The Crazies (2010 film)

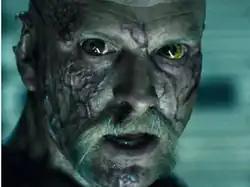
The final stage of the Trixie disease took three hours in the make-up chair to complete.

The makeup for the film was designed by Almost Human Studios; they also did makeup for other horror films such as "Quarantine", "Frankenfish", and "Prom Night". Director Breck Eisner's early visions of the infected were zombies. He and the makeup crew made many molds and sketches of the infected, with deformities and skin sloughing. Eventually, he grew tired of the cliche "zombie" look, and went with a realistic "go under the skin," in which the blood vessels appear to be bursting forth and face and neck muscles and tendons tight and wrought. Eisner described this look as "hyper alive."